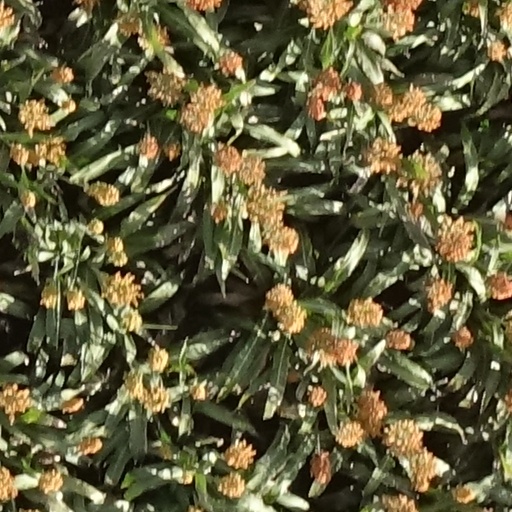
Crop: sorghum